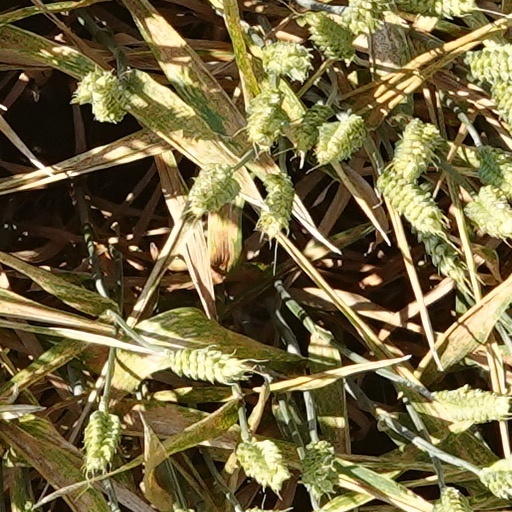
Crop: wheat